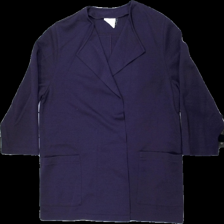
View: front
Type: Cardigan
Category: Ladies
Brand: Missing
Colors: Purple
Material: 74% acry, 26% wool
Cut: Regular
Price range: 50-100
Recommended usage: Reuse
Description: Purple cardigan with pockets, brand and size unknown. Good condition.